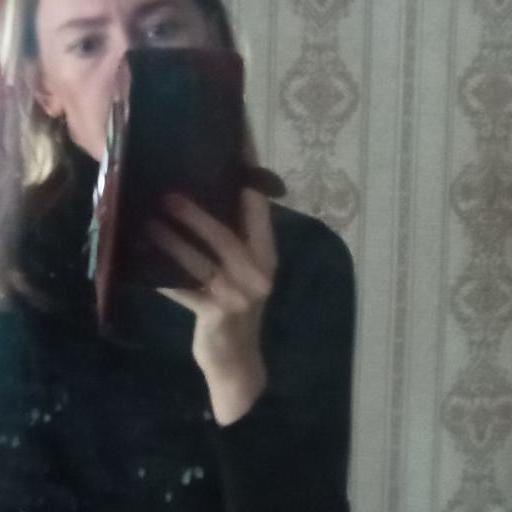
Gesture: no_gesture